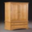
Label: wardrobe